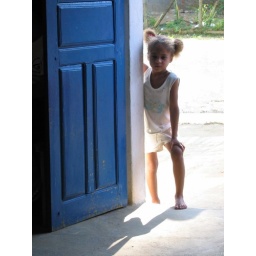
There are so many cute girls in Brazil - this is just one of them.